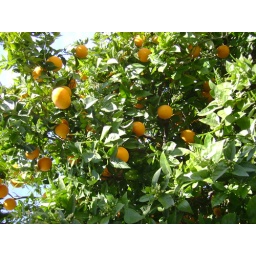
An orange tree growing in Orcheta Spain